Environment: real
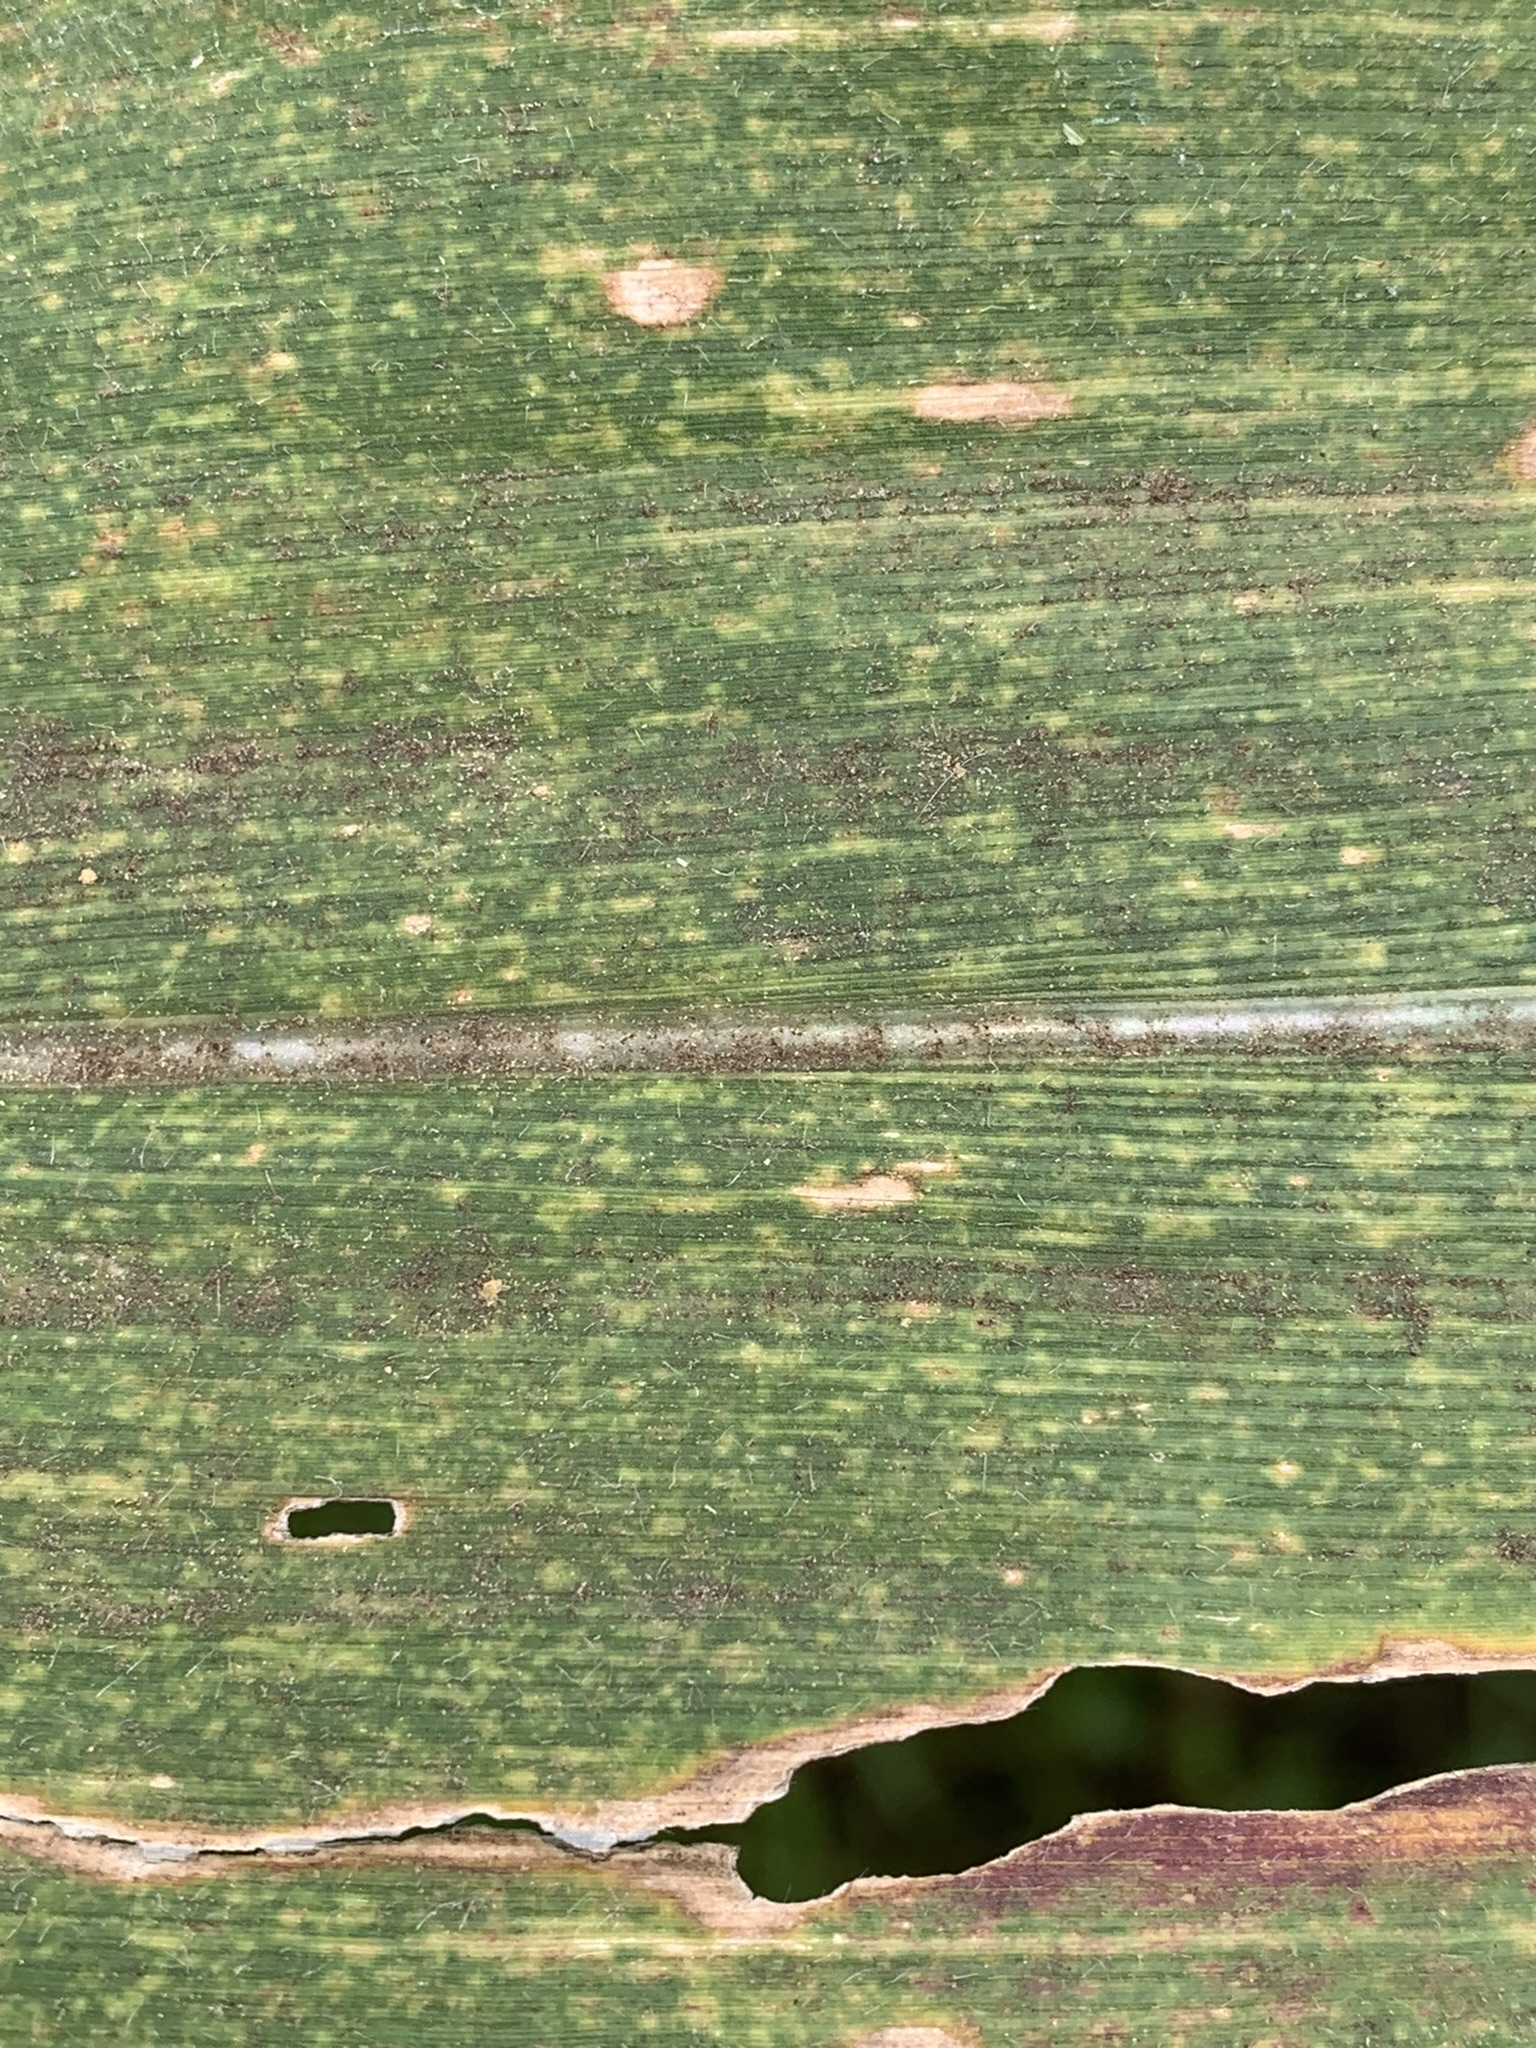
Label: lethal_necrosis